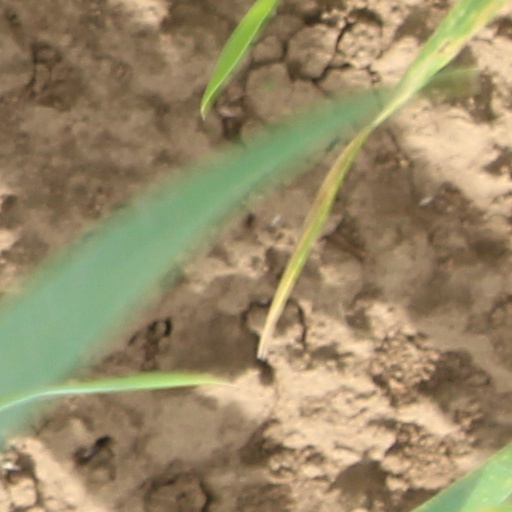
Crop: wheat